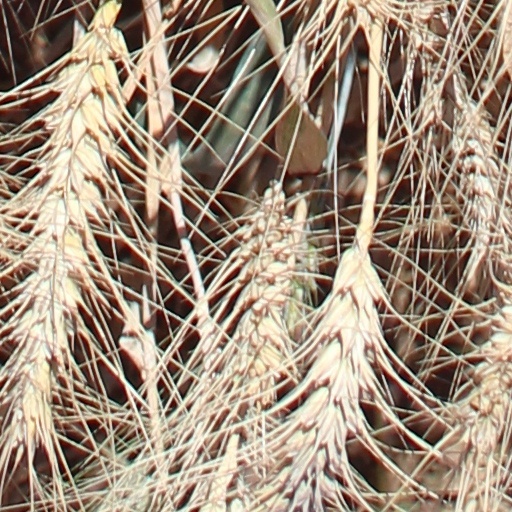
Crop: wheat